Sutton Hoo helmet

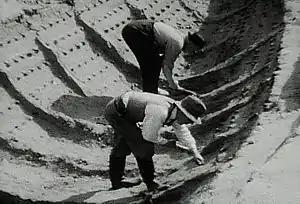
The ship impression during the 1939 excavation; Basil Brown is in the foreground, and Lieutenant Commander John Kenneth Douglas Hutchison in the background.

The helmet was buried among other regalia and instruments of power as part of a furnished ship-burial, probably dating from the early seventh century. The ship had been hauled from the nearby river up the hill and lowered into a prepared trench. Inside this, the helmet was wrapped in cloths and placed to the left of the head of the body. An oval mound was constructed around the ship. Long afterwards, the chamber roof collapsed violently under the weight of the mound, compressing the ship's contents into a seam of earth.